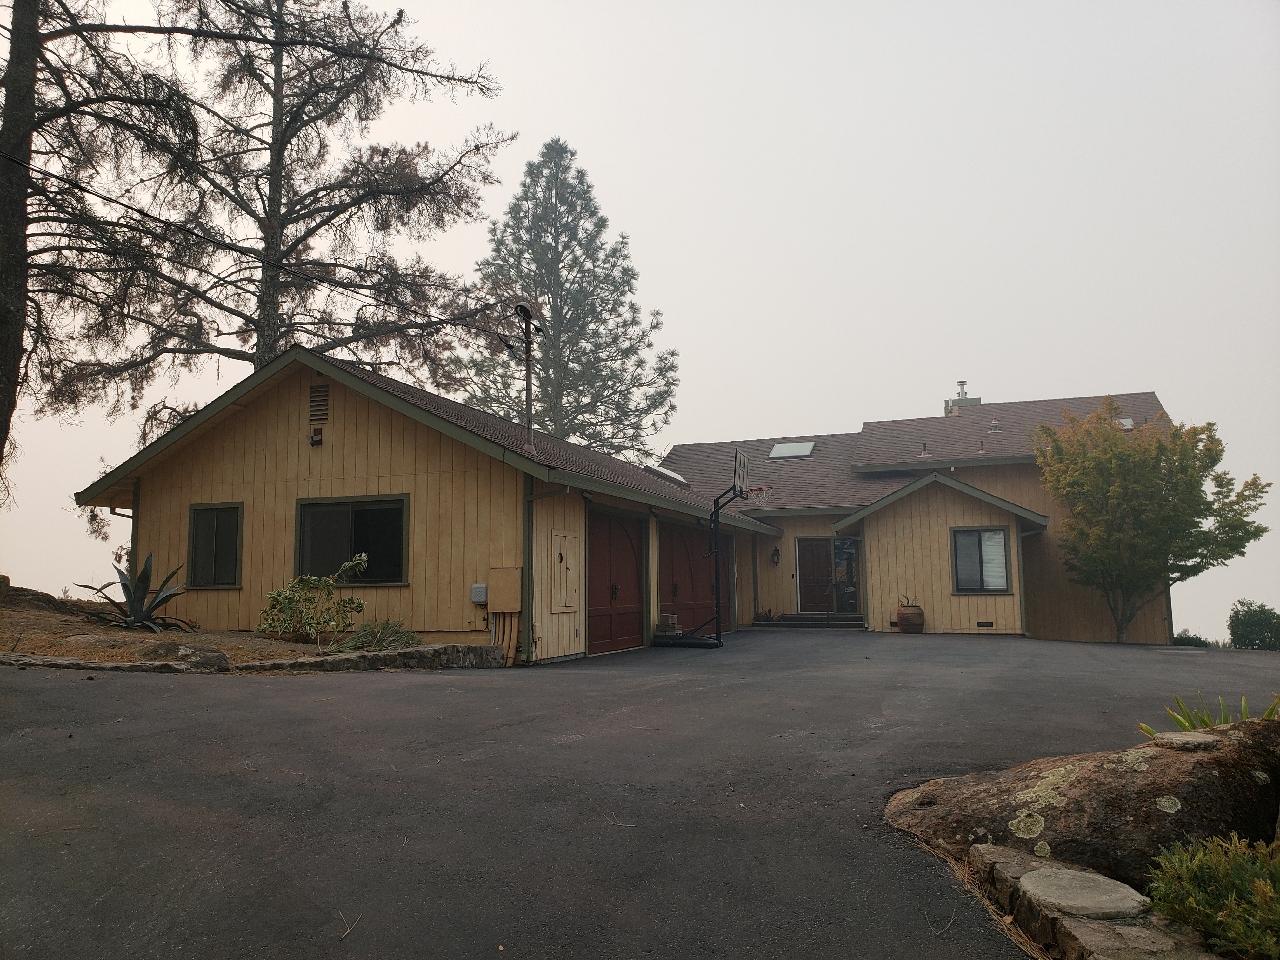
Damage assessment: no_damage